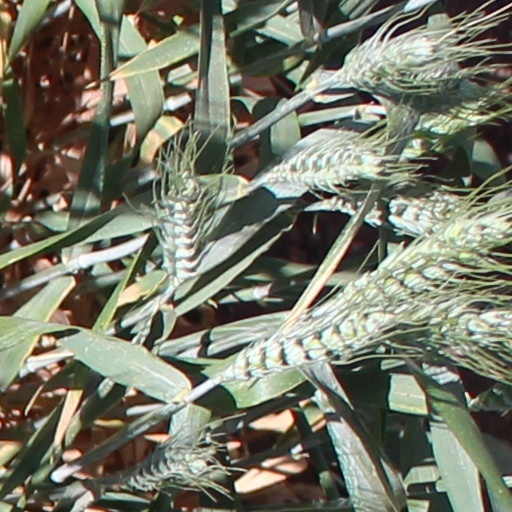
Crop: wheat